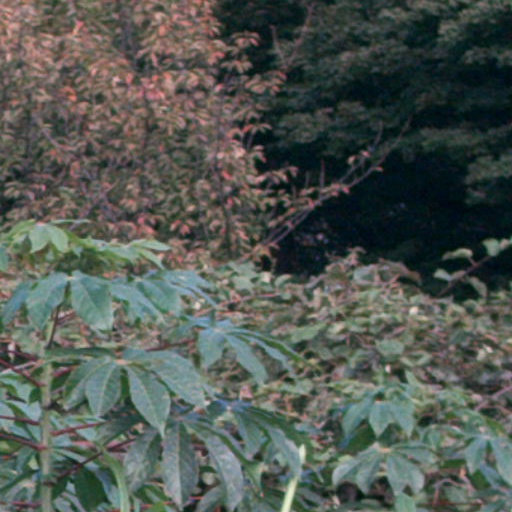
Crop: cassava